Brunei–Muara District

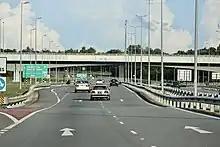
Muara–Tutong Highway

According to the Global Competitiveness Report 2008/2009, which rated Brunei 28th out of 134 developing economies, 7th in Asia, and 3rd in Southeast Asia, the country has excellent road infrastructure. Through the National Development Plan (RKN) 2007–2012, which allots over $600 million for highway projects, road building, paving, maintenance, and resurfacing, the government supports this. When state, district, and Royal Brunei Armed Forces roadways are included, the total length of roads in Brunei was in 2008. The Sultan Hassanal Bolkiah Highway, the Muara–Tutong Highway, the widening of Jalan Kebangsaan Baru, and the newly constructed roads like the Jerudong Tungku Link and Tanah Jambu Link roads in the district. Additionally, the Public Works Department intends to build flyovers at the intersections of Jalan Pengiran Babu Raja, Jalan Tutong, the Muara–Tutong Highway, and Jalan Berakas Link Junction. As of 2022, the district's road network consisted of , out of which were paved.